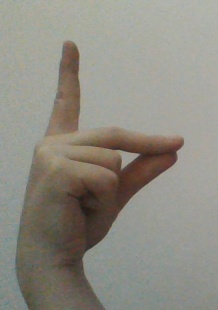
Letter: ta